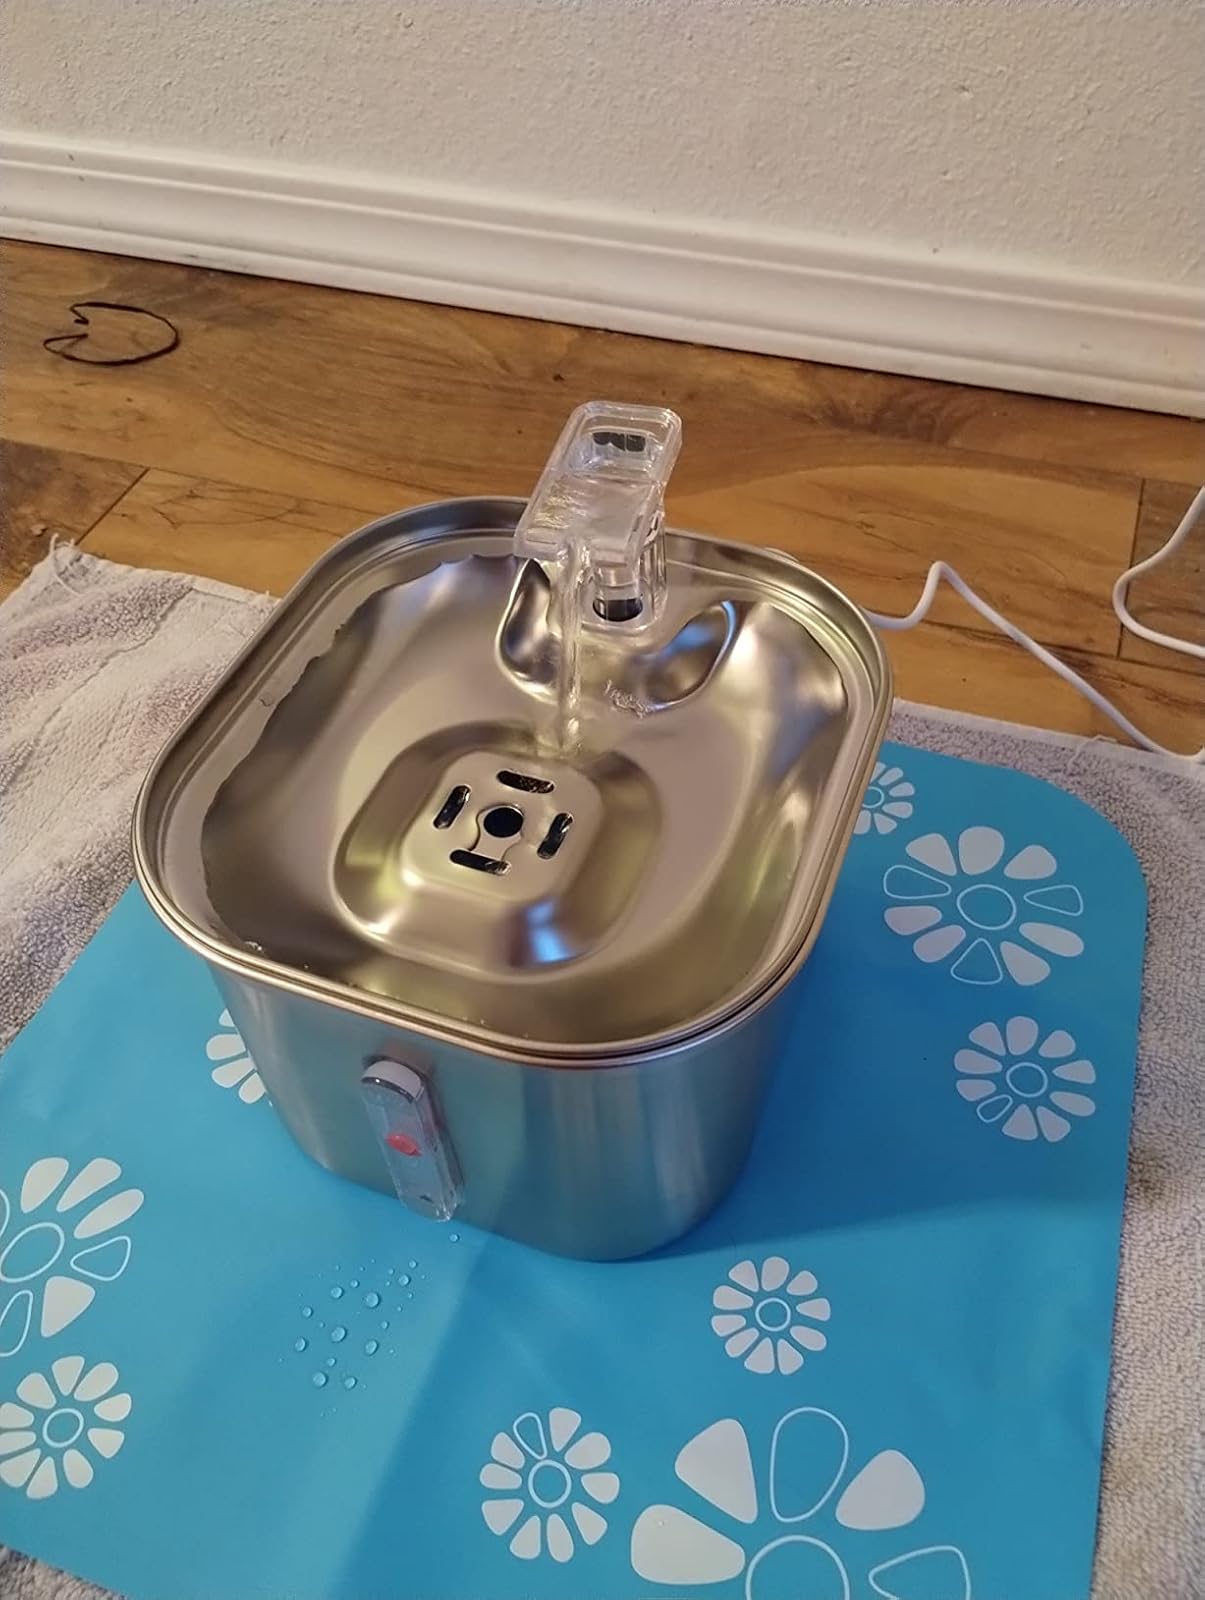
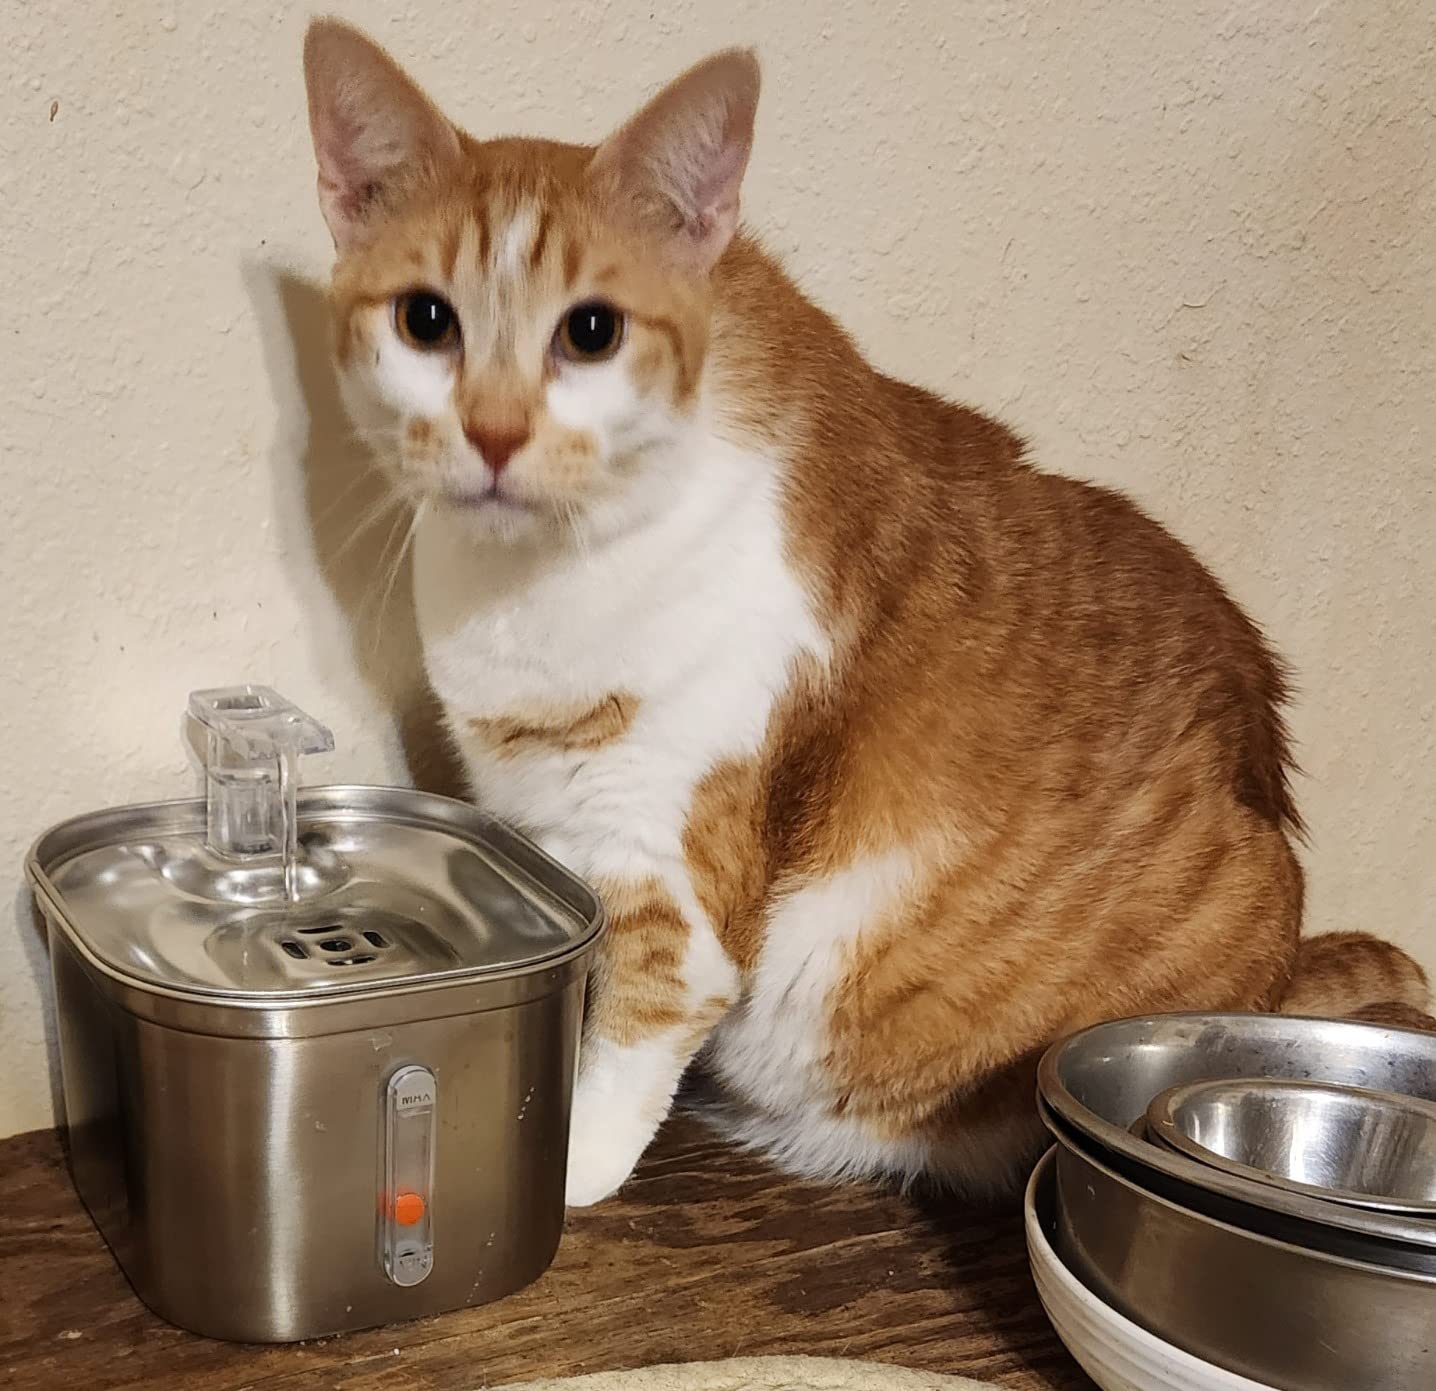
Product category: items_bowl
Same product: yes